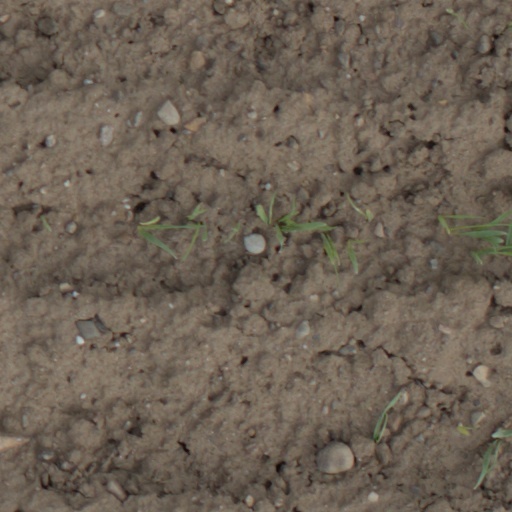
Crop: wheat